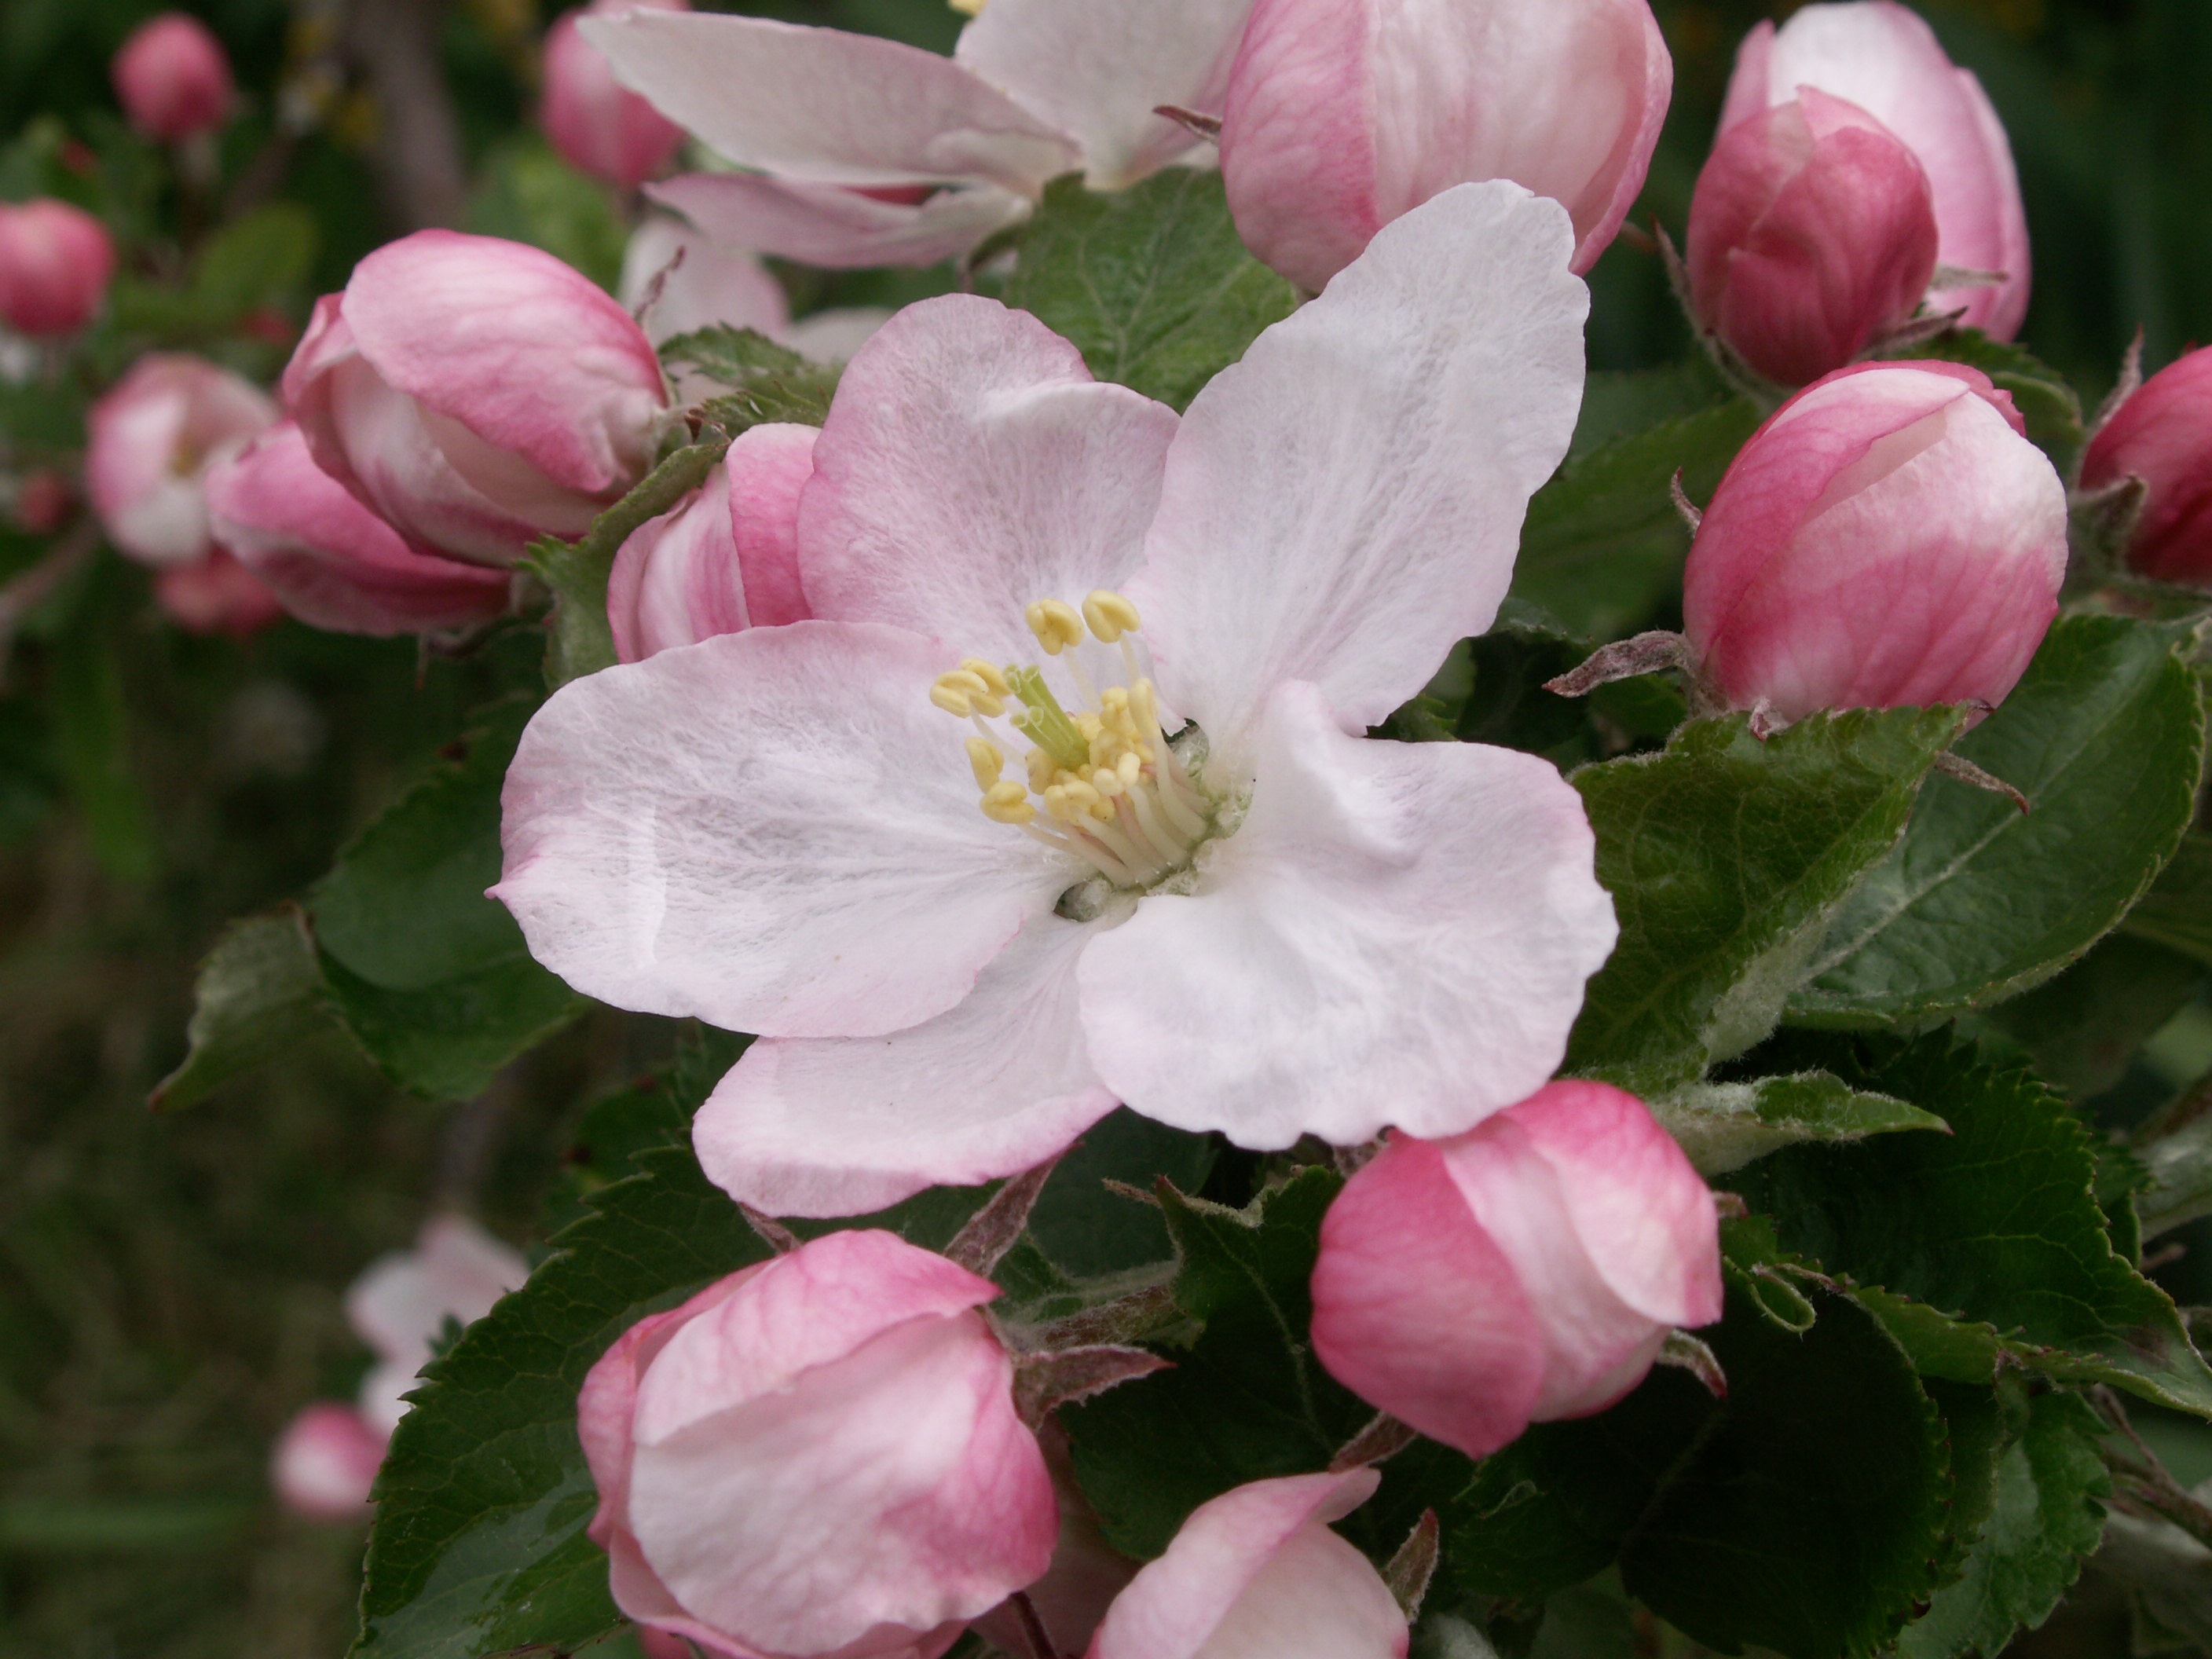
apple, blossom, plant, flower, petal, rose, spring, botany, flora, shrub, flowering plant, rose family, land plant